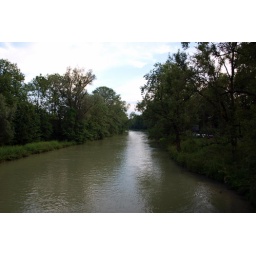
The river Isar. I went for a swim in a pool, which is fed off the water from this river.